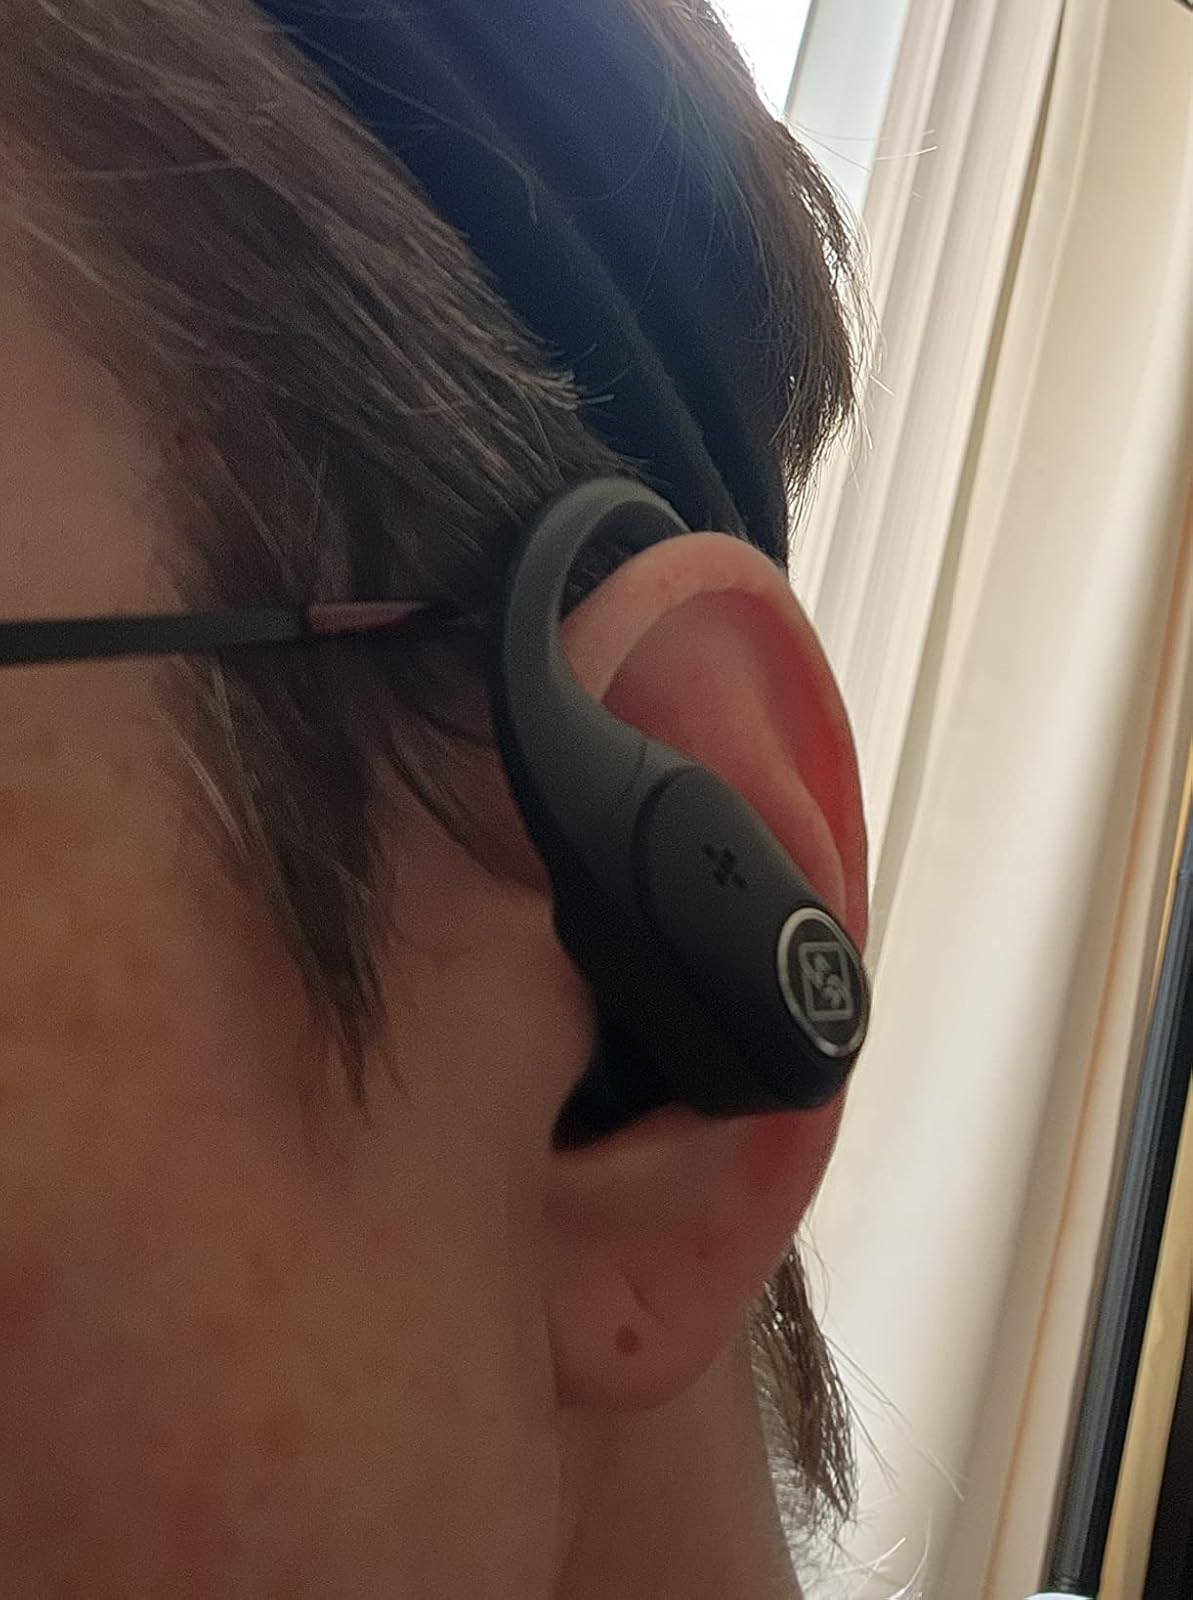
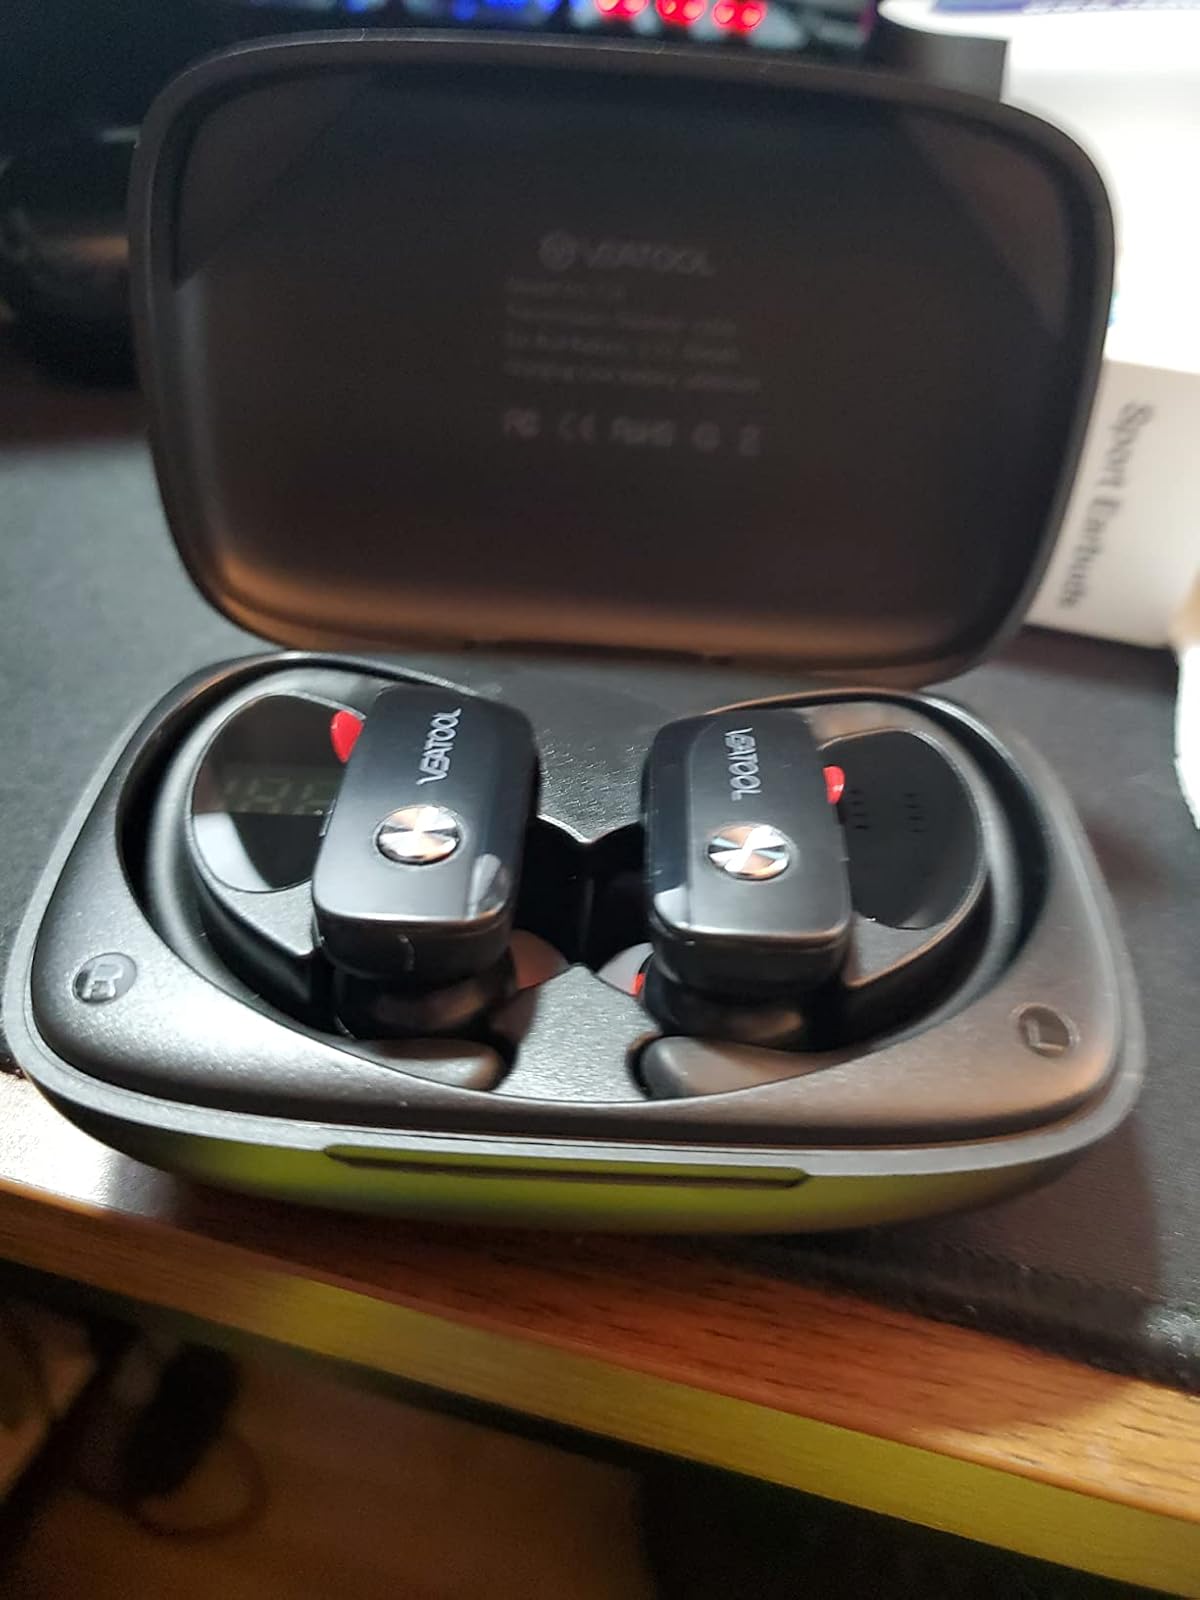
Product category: earbuds
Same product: no